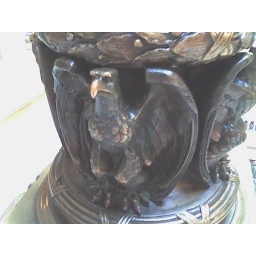
At the base of a lamp in the Wisconsin capitol building